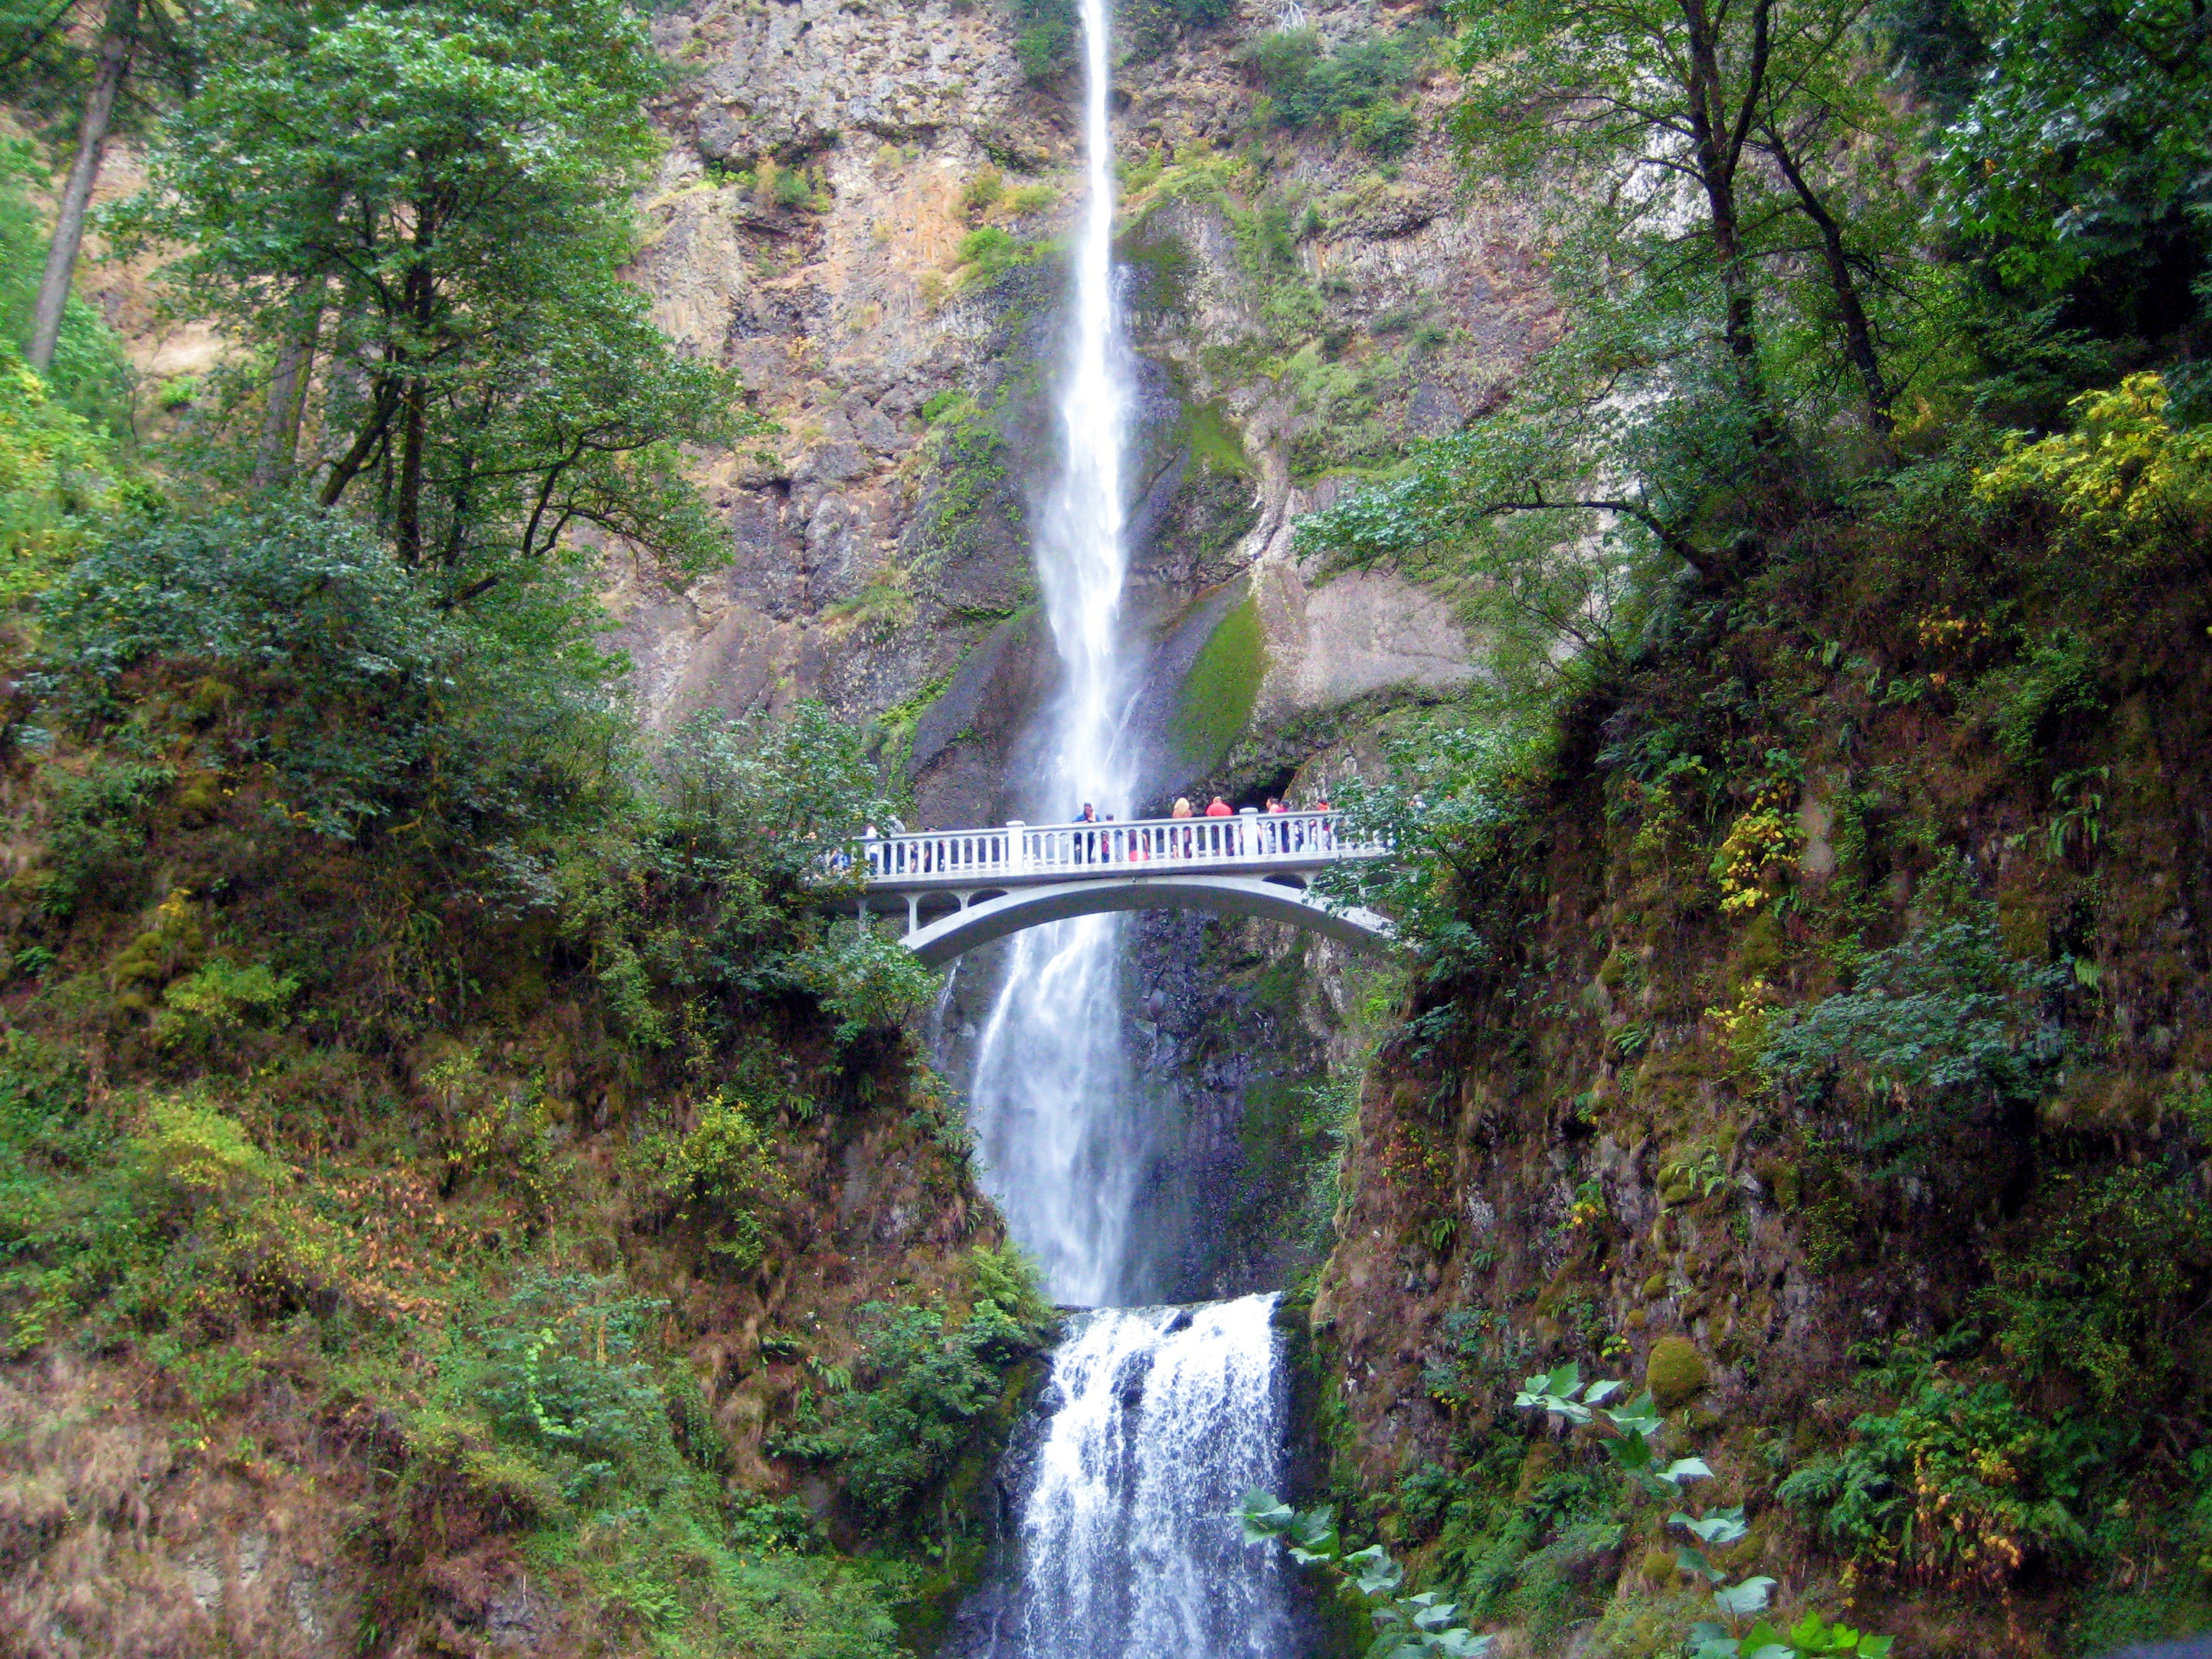
nature, waterfall, bridge, body of water, rainforest, ravine, wasserfall, water feature, watercourse, nature reserve, state park